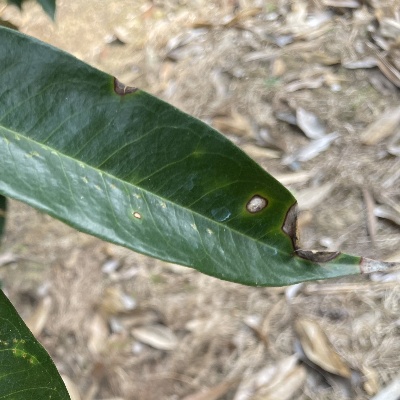
Label: Leaf_Phomopsis